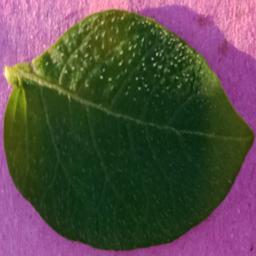
Etiqueta: Sana